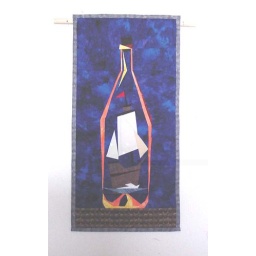
ship in a bottle